Stephen Hauschka

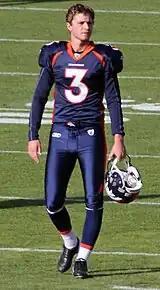
Hauschka during his tenure with the Denver Broncos

On December 12, 2010, the Denver Broncos signed Hauschka after a season-ending groin injury to Matt Prater. He was waived by the team on September 3, 2011.